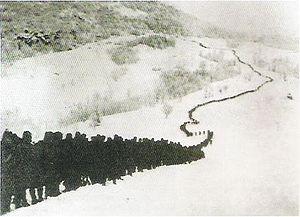
La bataille de Kosovo de 1915 est une opération militaire de la Première Guerre mondiale dans les Balkans qui se déroule entre le 10 novembre et le 4 décembre 1915 au Kosovo, partie du royaume de Serbie depuis les guerres balkaniques de 1912-1913. C'est la phase finale de la campagne de Serbie : le royaume est envahi par les forces conjointes des Empires centraux et son armée obligée de battre en retraite à travers la principauté d'Albanie pour être évacuée par mer par les flottes de l'Entente.